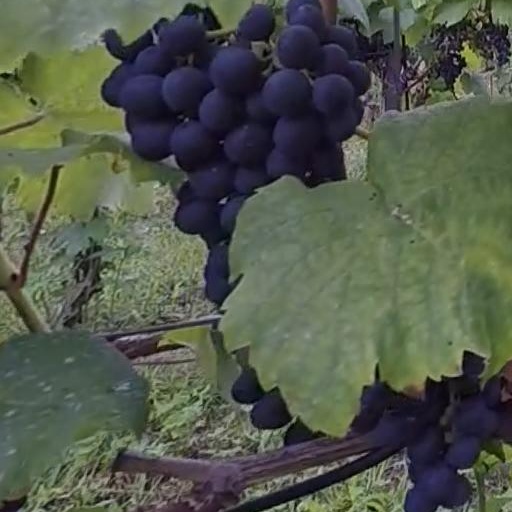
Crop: grape